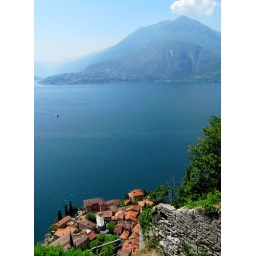
Lake Como, view from the castle hill in Varenna.